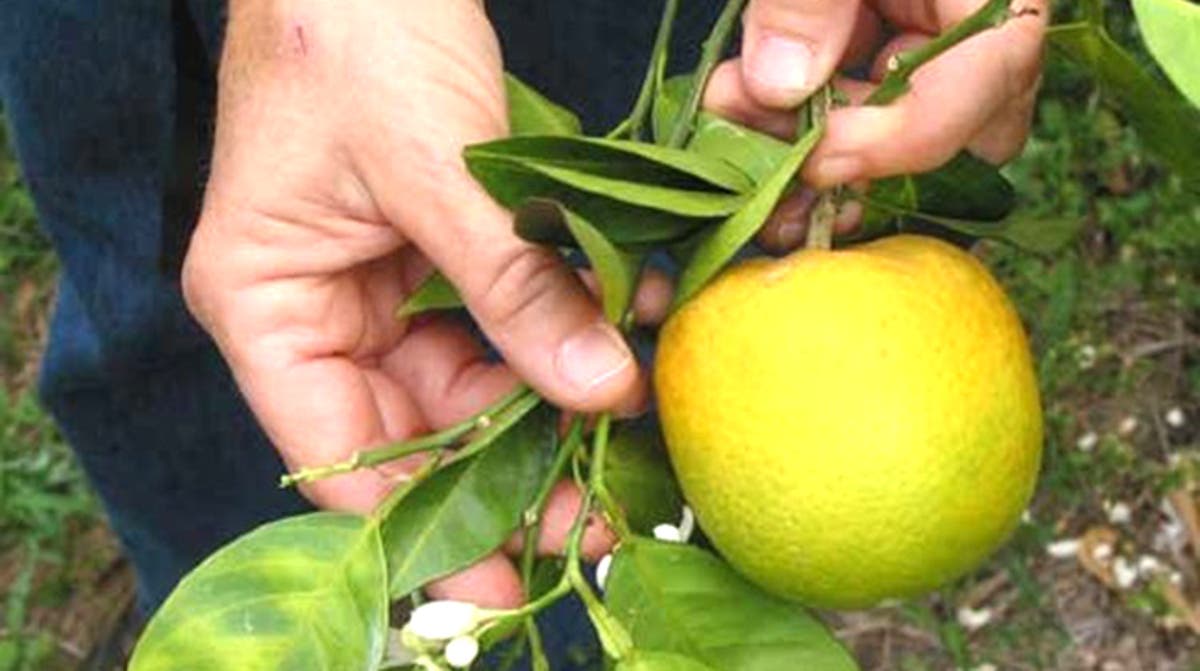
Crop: unknown
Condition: citrus_citrus_greening_disease